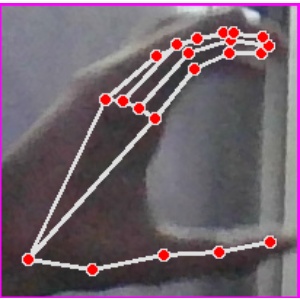
अक्षर: ऋ